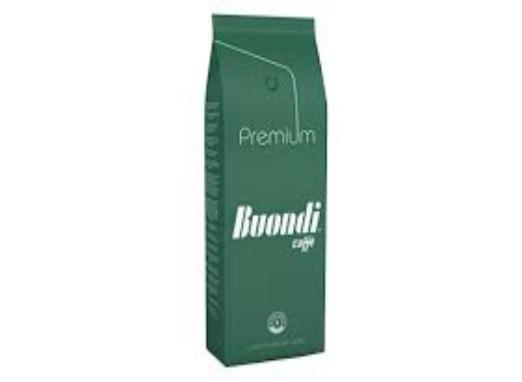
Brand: Buondi
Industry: Food